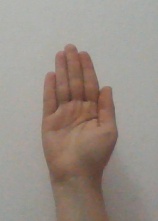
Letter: seen